Bell P-39 Airacobra

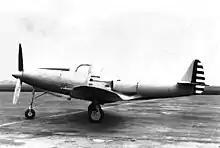
Bell XP-39 showing the position of the supercharger air intake

The main purpose of this configuration was to free up space for a 37 mm Browning Arms Company T9 cannon, later produced by Oldsmobile, firing through the center of the propeller hub for optimum accuracy and stability. This happened because H.M. Poyer, designer for project leader Robert Woods, was impressed by the power of this weapon and pressed for its incorporation. This was unusual, because fighter design had previously been driven by the intended engine, not the weapon. Although the T9 was devastating when it worked, it had very limited ammunition, a low rate of fire, and was prone to jamming.